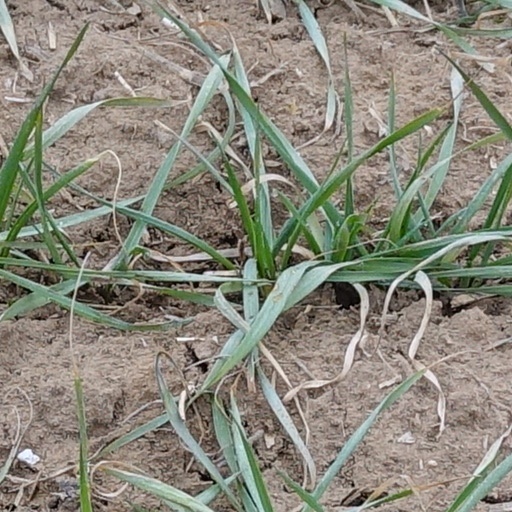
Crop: wheat